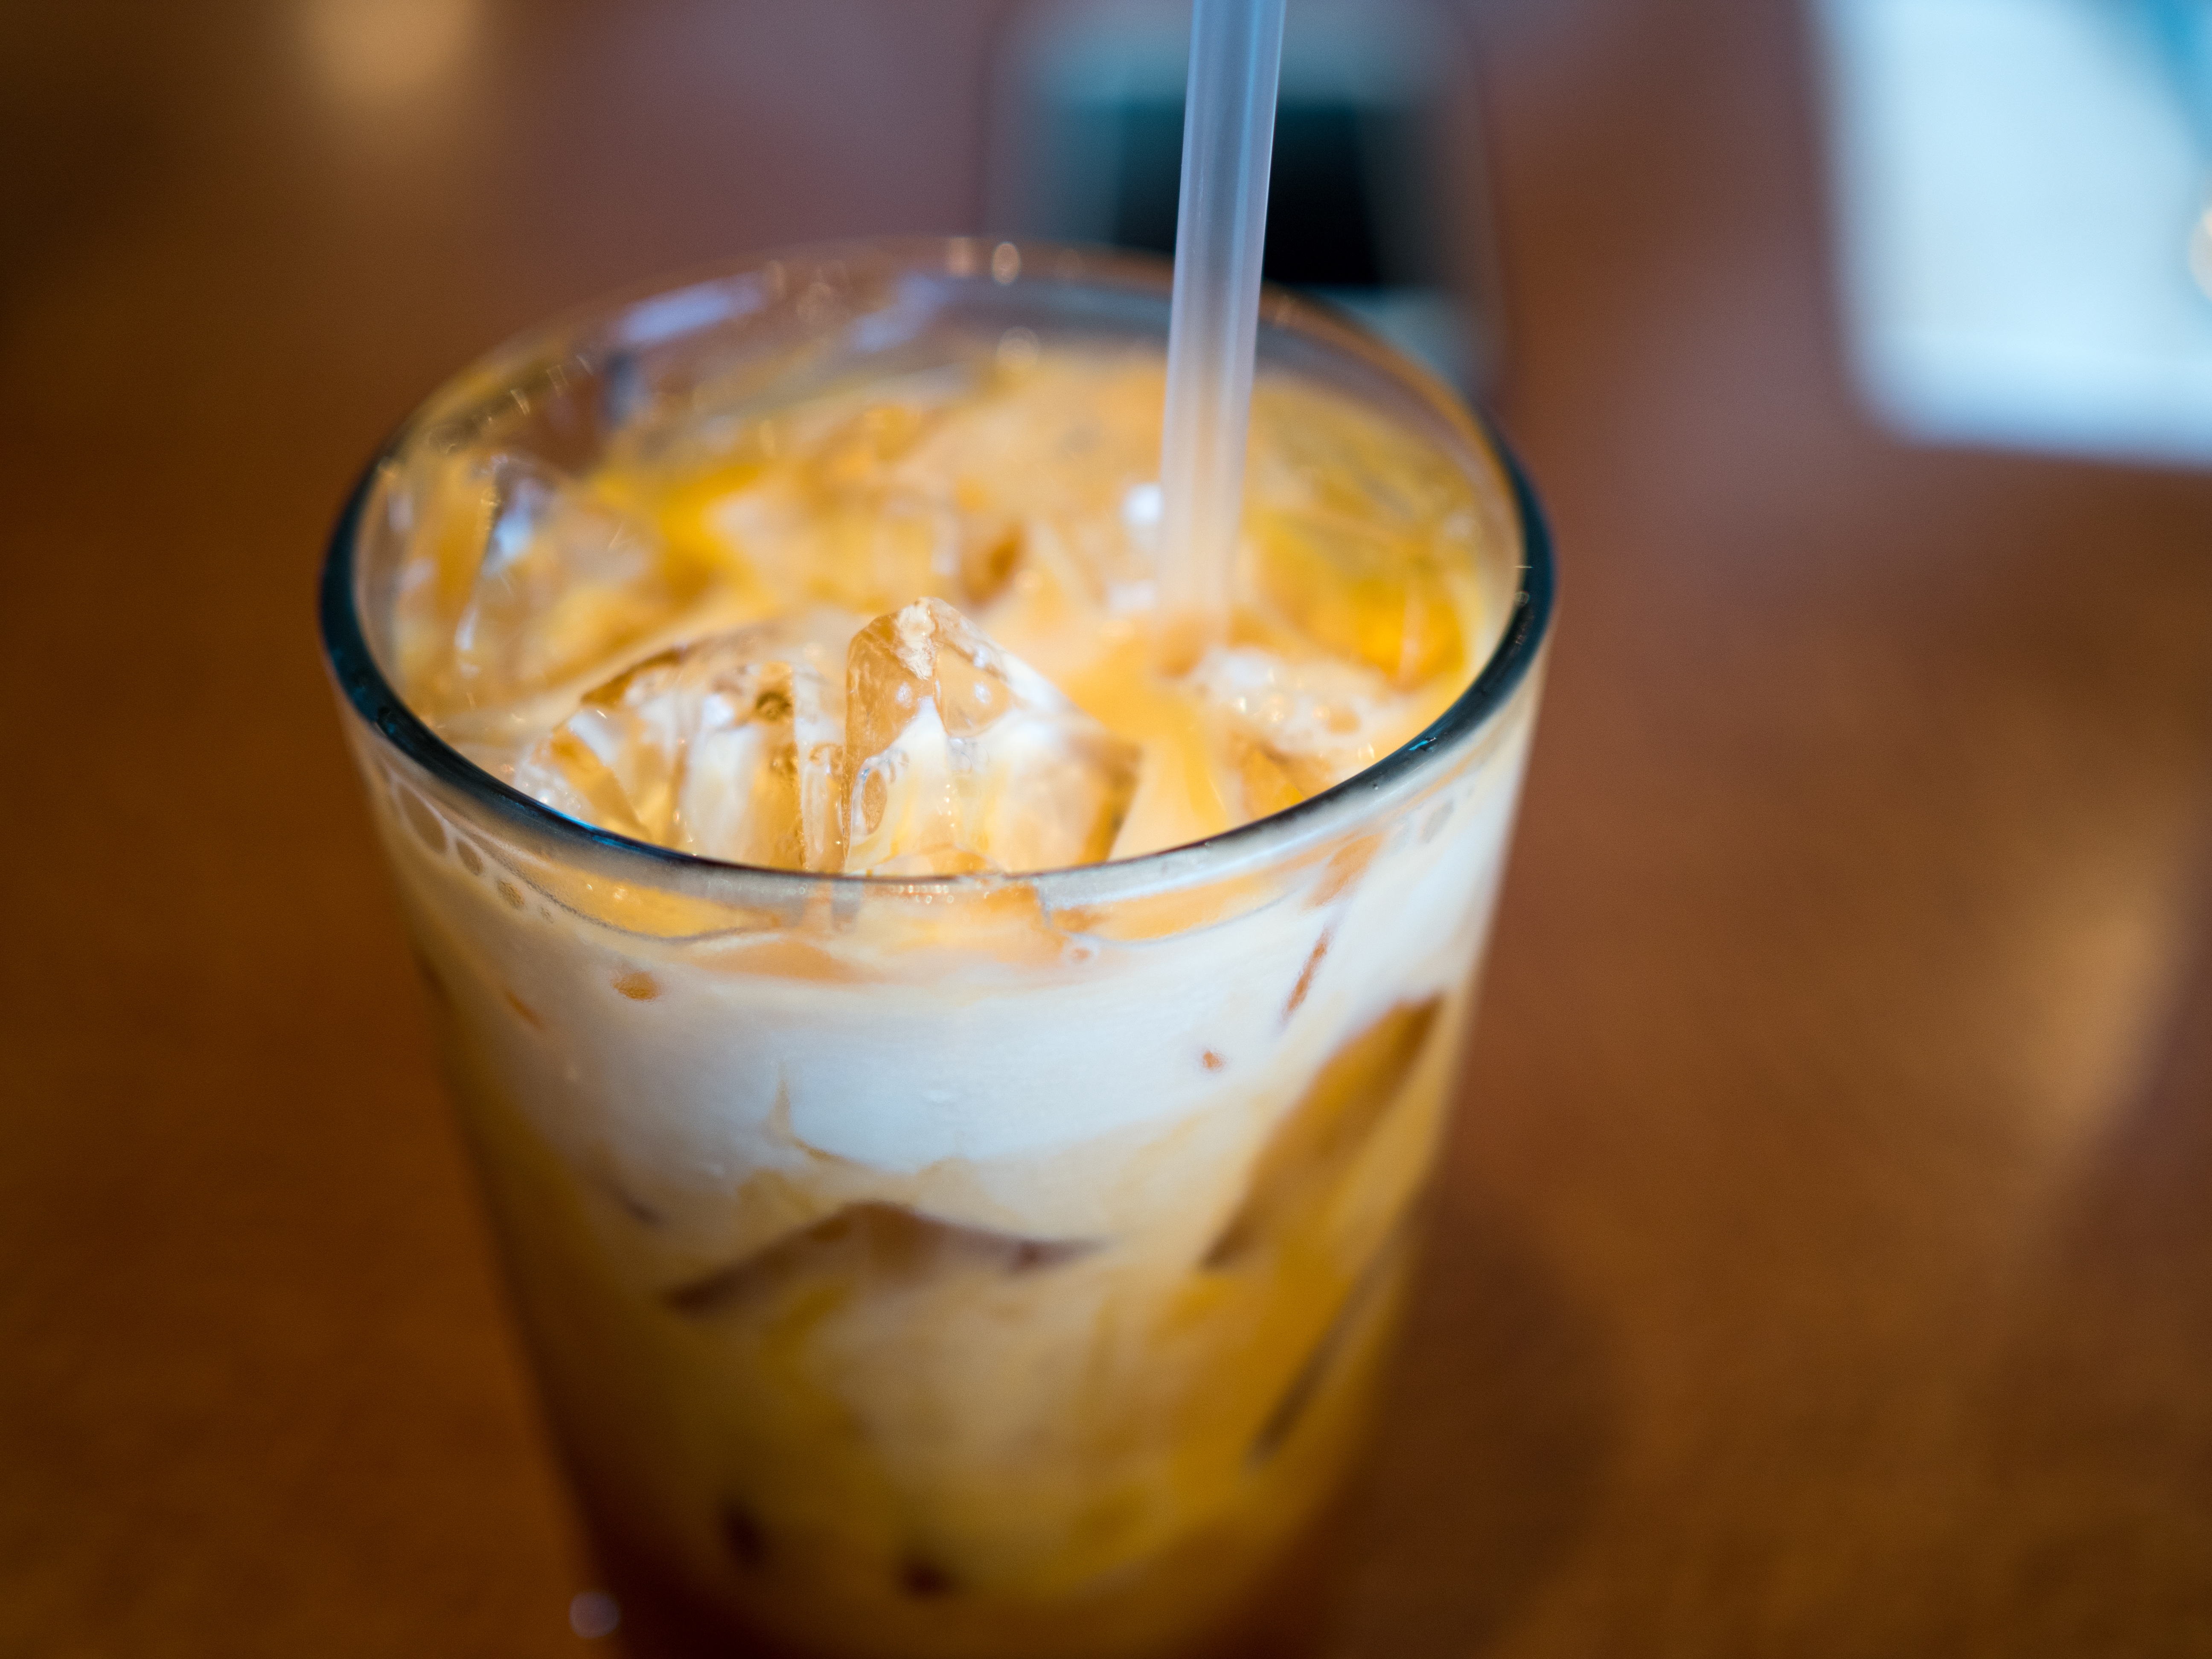
dish, food, produce, drink, dessert, cuisine, flavor